Letta Crapo Smith

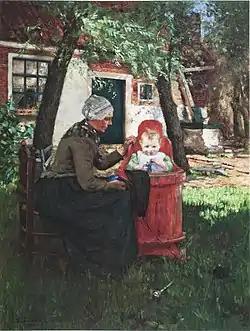
"First Birthday"

During the summers of 1901 and 1902, she enrolled in George Hitchcock's summer school in Egmond, the Netherlands. Her famous paintings, "A Daughter of Egmond" and "The First Birthday" were the result of this period of artistic study. The First Birthday earned a bronze medal at the St. Louis Exposition and for a period of time, it was displayed in the Louvre. The painting was also exhibited Pennsylvania Academy of Fine Arts and at the Carnegie Institute International Exhibition. Both paintings were placed on long term loan to the Detroit Institute of Arts who wrote the following about The First Birthday in a 1907 publication: the color is strikingly portrayed. The variegated notes in the red crib, the greens in sunlight and shadow, the dull tones of the matron's dress and the dull red of the tile and brick of the house, all combine to form one general tone with which no single note conflicts.She created an art studio in Detroit which was located in her parents' Detroit home at 795 Jefferson Avenue near the corner of Chene and Jefferson. Her Detroit artistic pursuits included studying with other prominent Detroit artist, Julius Rolshoven. During a 1910 exhibition at the Detroit Museum of Art, the following was carried in the papers, "it has been conceded that Miss Letta Crapo-Smith's work stands out for beauty, strength and originality...Miss Smith's Rose Garden, with the girl bending over the flowers, is full of charm." Smith became president of the Detroit Society of Women Painters in 1907 and served in that capacity until 1915, when she became too ill to continue.